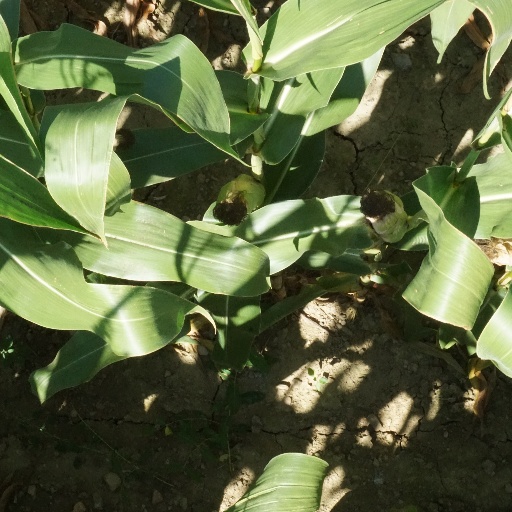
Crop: maize; corn